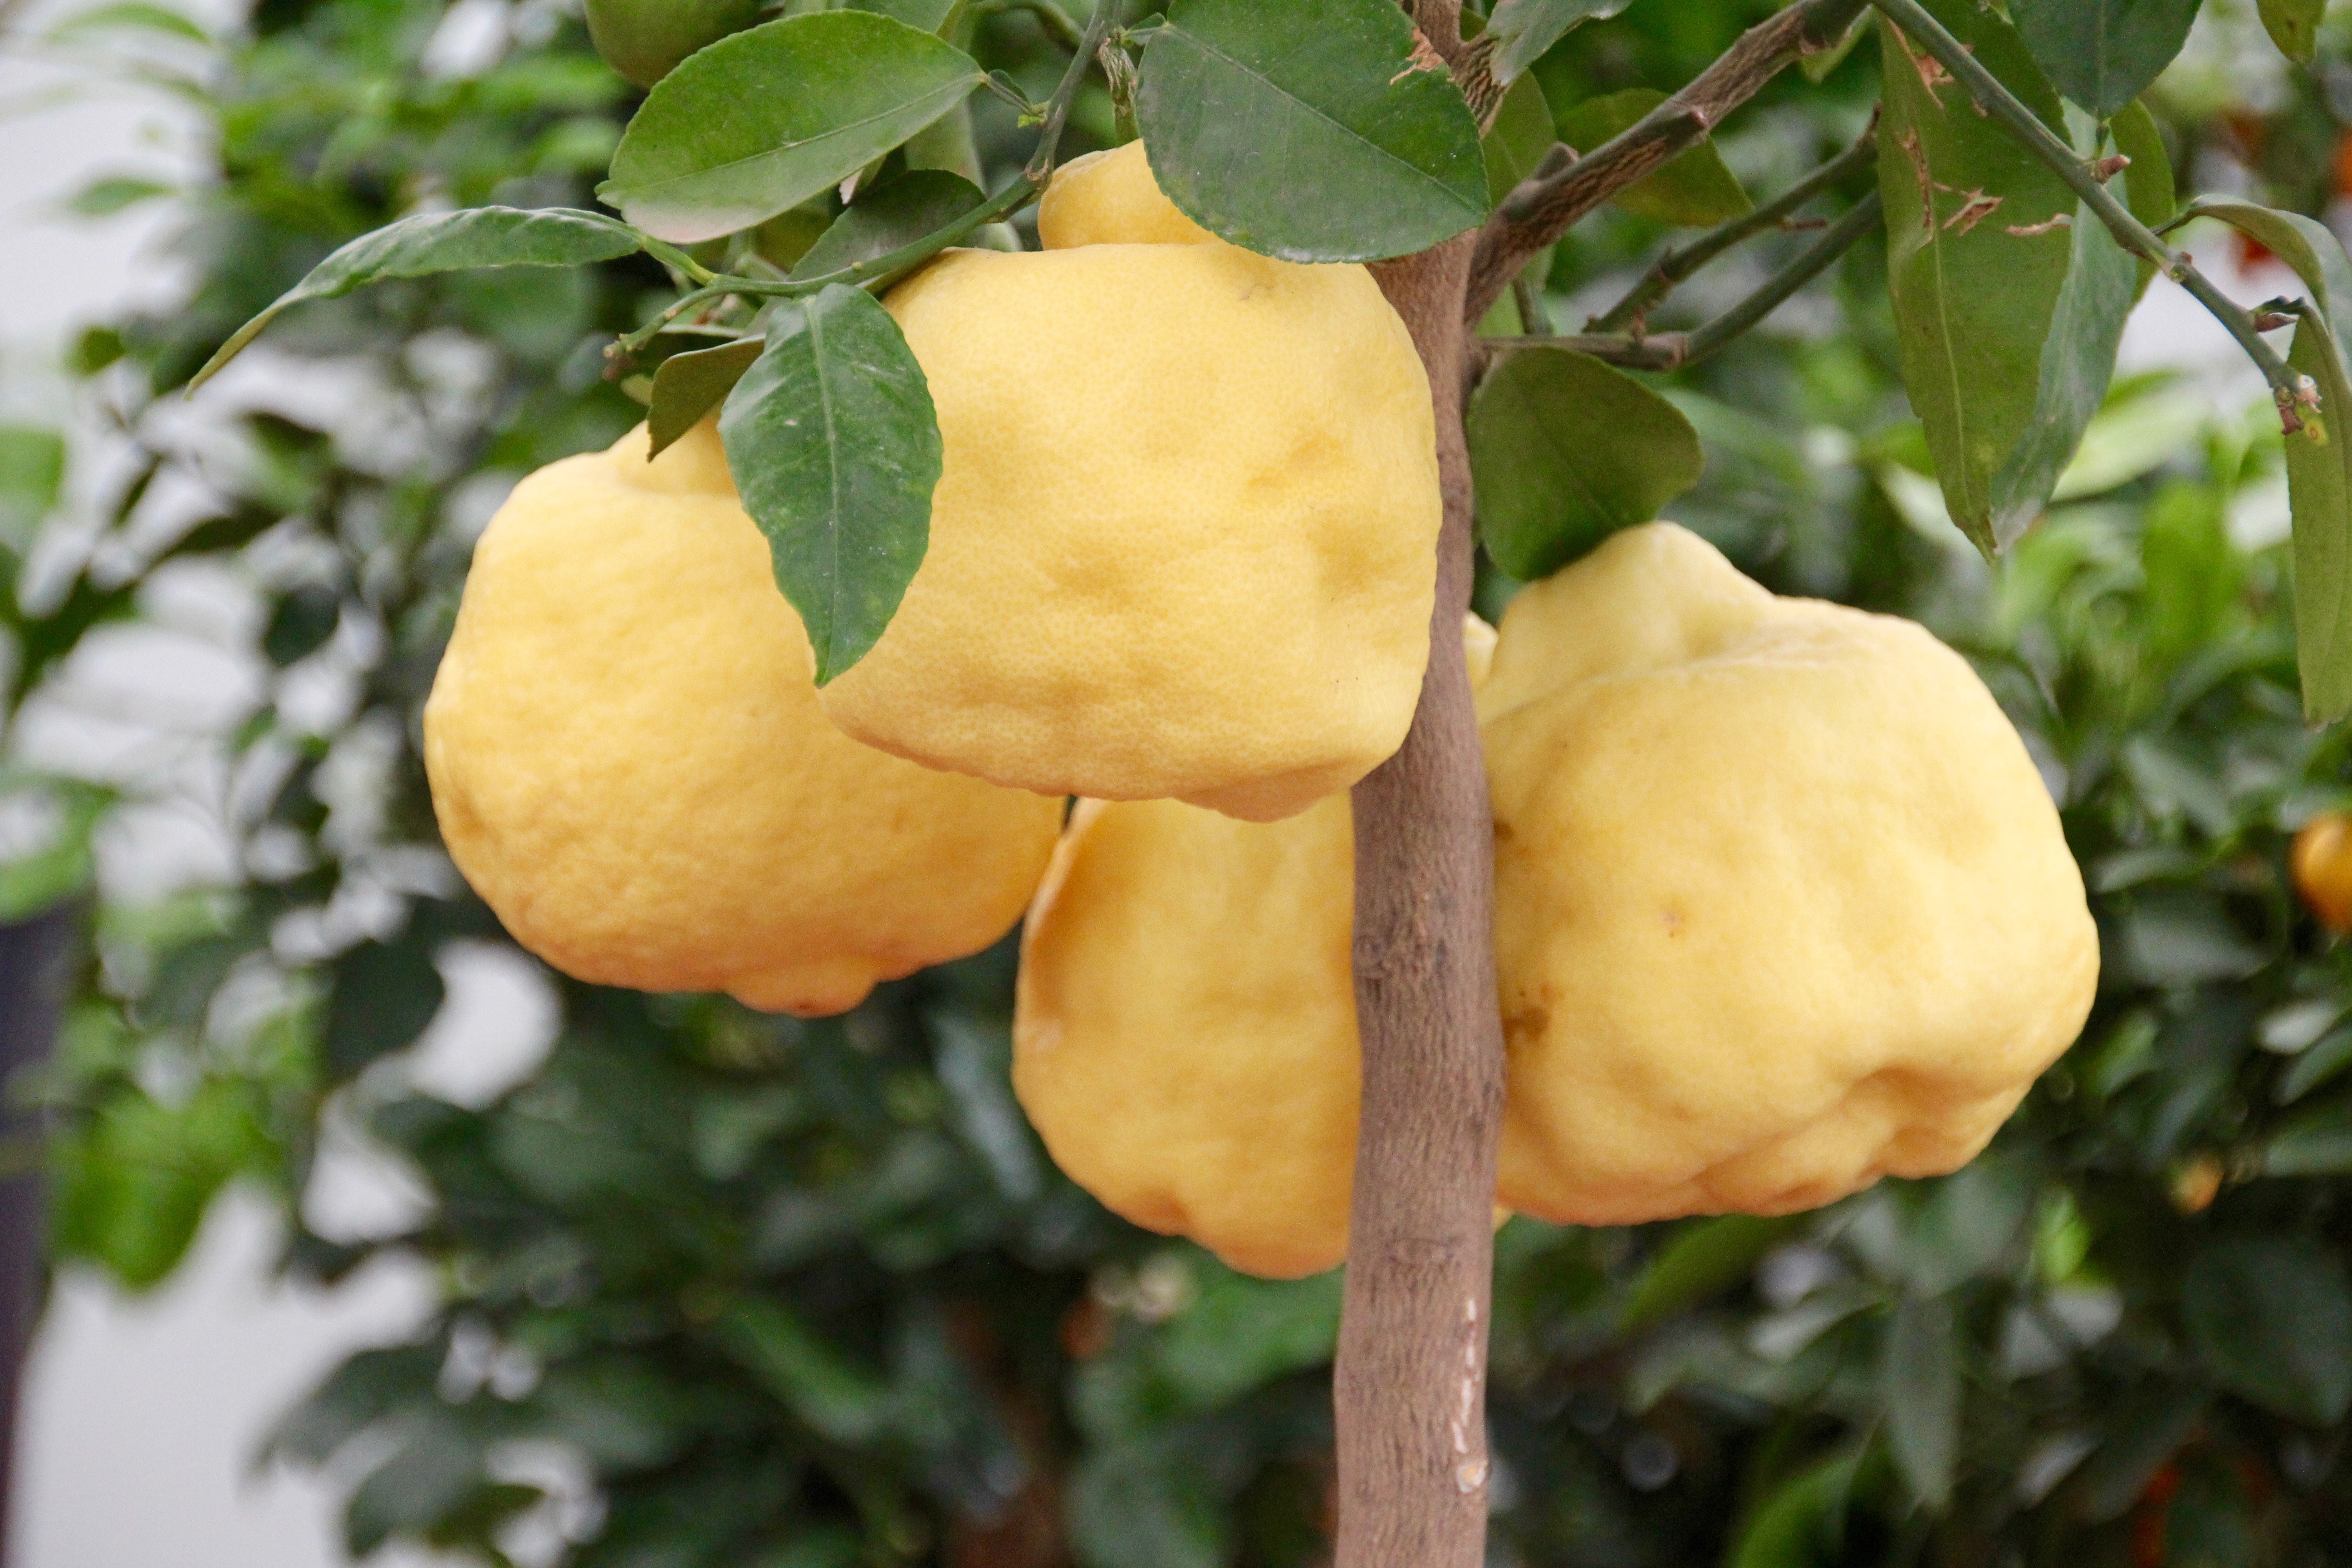
tree, plant, fruit, leaf, flower, food, produce, botany, flora, lemon tree, citron, citrus, lemons, citrus fruits, flowering plant, woody plant, land plant